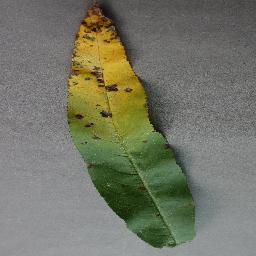
Label: Peach___Bacterial_spot